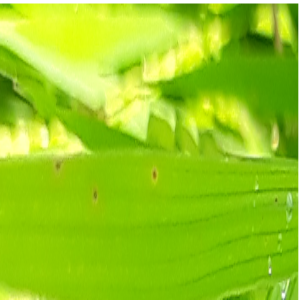
Disease: Brownspot